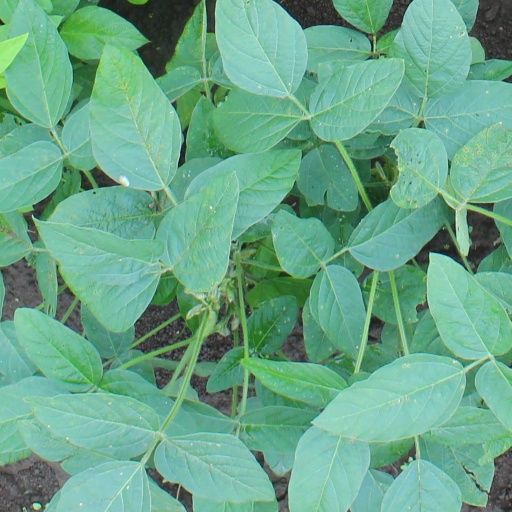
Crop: soybean